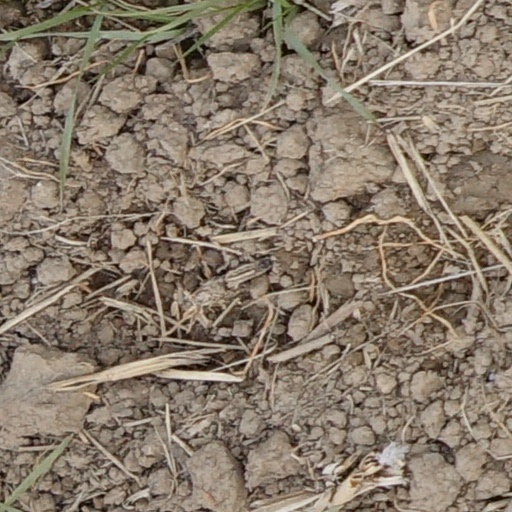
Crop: wheat